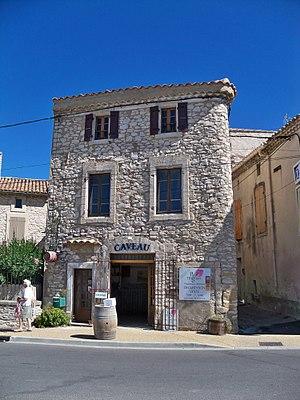
Caveu Palai Mignon à Tavel (Gard)
Le tavel, est un vin d'appellation d'origine contrôlée produit sur les communes de Tavel et de Roquemaure, dans le Gard. Les vins de Tavel sont tous des rosés. C'est la seule appellation rhodanienne à ne faire que du vin rosé. Le romancier Honoré de Balzac disait que c'était l'un des rares rosés que l'on puisse avantageusement laisser vieillir.